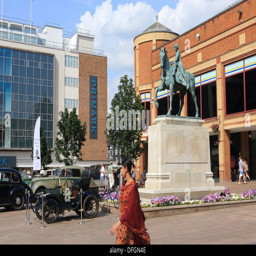
shopping centre with the statue and a classic car show